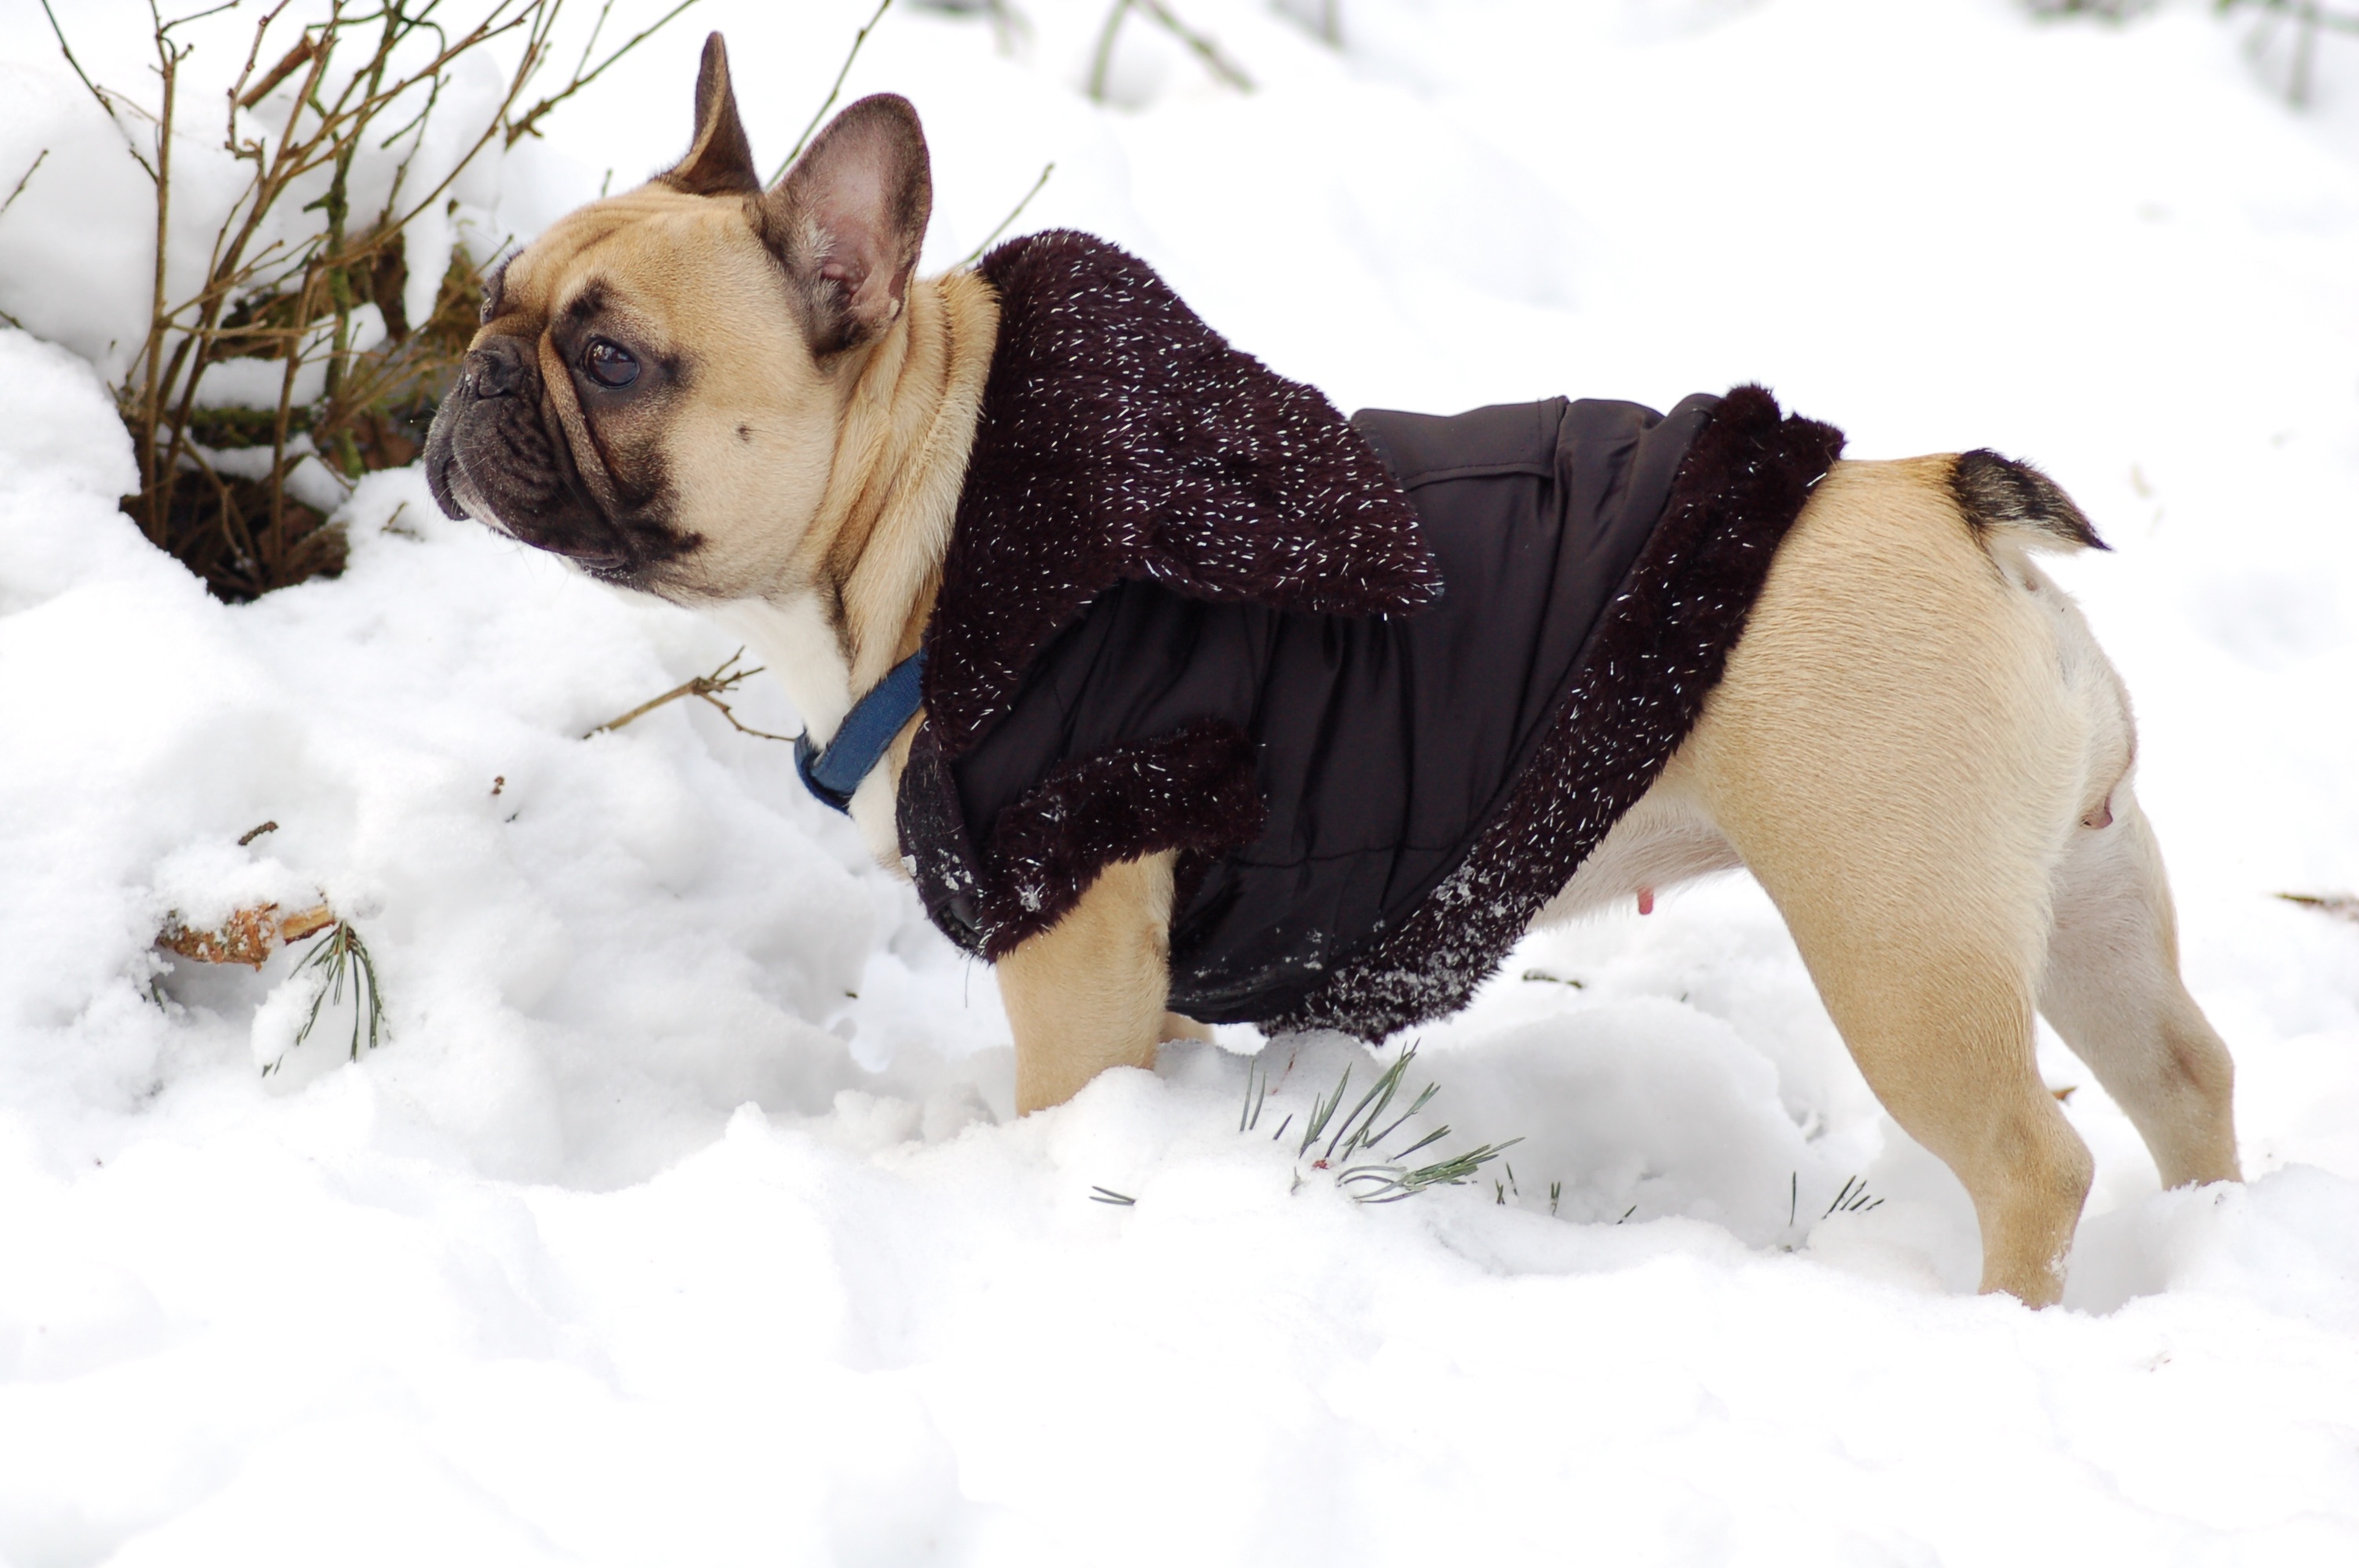
snow, winter, dog, mammal, jacket, bulldog, vertebrate, dog breed, dog like mammal